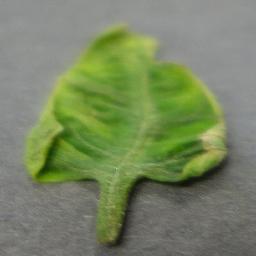
Label: Tomato___Tomato_Yellow_Leaf_Curl_Virus